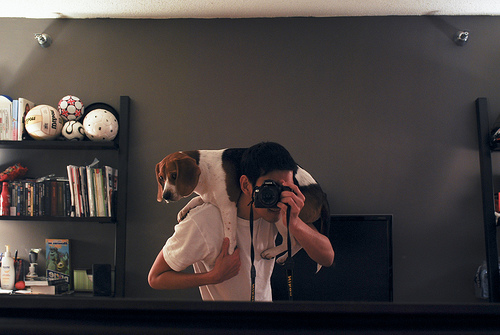
Animal: dog
Breed: beagle